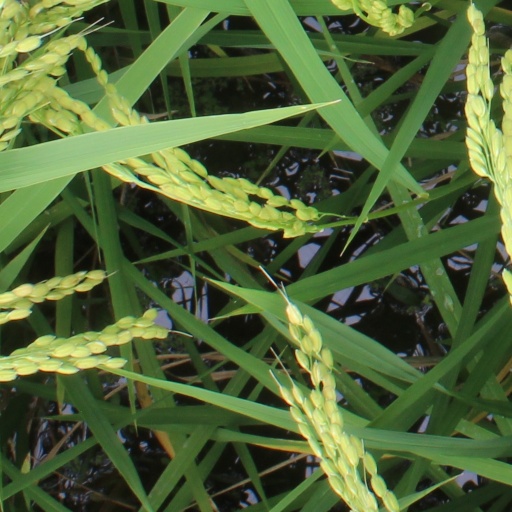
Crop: rice